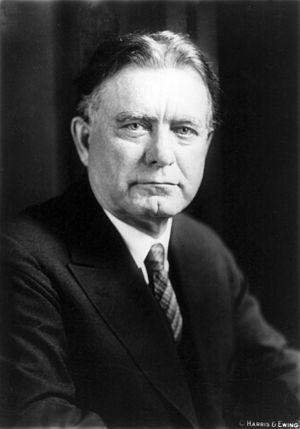
William Edgar Borah né le 29 juin 1865 et mort le 19 janvier 1940, un sénateur républicain des États-Unis, l'une des figures les plus connues de l'histoire de l'Idaho. Progressif qui a servi de 1907 jusqu' à sa mort en 1940, Borah est souvent considéré comme un isolationniste, car il a dirigé les Irréconciliables, sénateurs qui n'ont pas accepté le Traité de Versailles, dont la ratification par le Sénat aurait fait des États-Unis une partie de la Société des Nations.